Nevus sebaceous

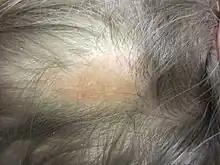

Nevus sebaceus or sebaceous nevus (the first term is its Latin name, the second term is its name in English; also known as an "organoid nevus" and "nevus sebaceus of Jadassohn") is a congenital, hairless plaque that typically occurs on the face or scalp. Such nevi are classified as epidermal nevi and can be present at birth, or early childhood, and affect males and females of all races equally. The condition is named for an overgrowth of sebaceous glands, a relatively uncommon hamartoma, in the area of the nevus. NSJ is first described by Josef Jadassohn in 1895.